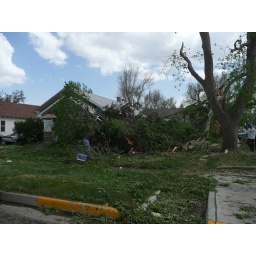
The front of our old house, the beautiful pine tree is laying in the yard.